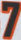
Number: 7